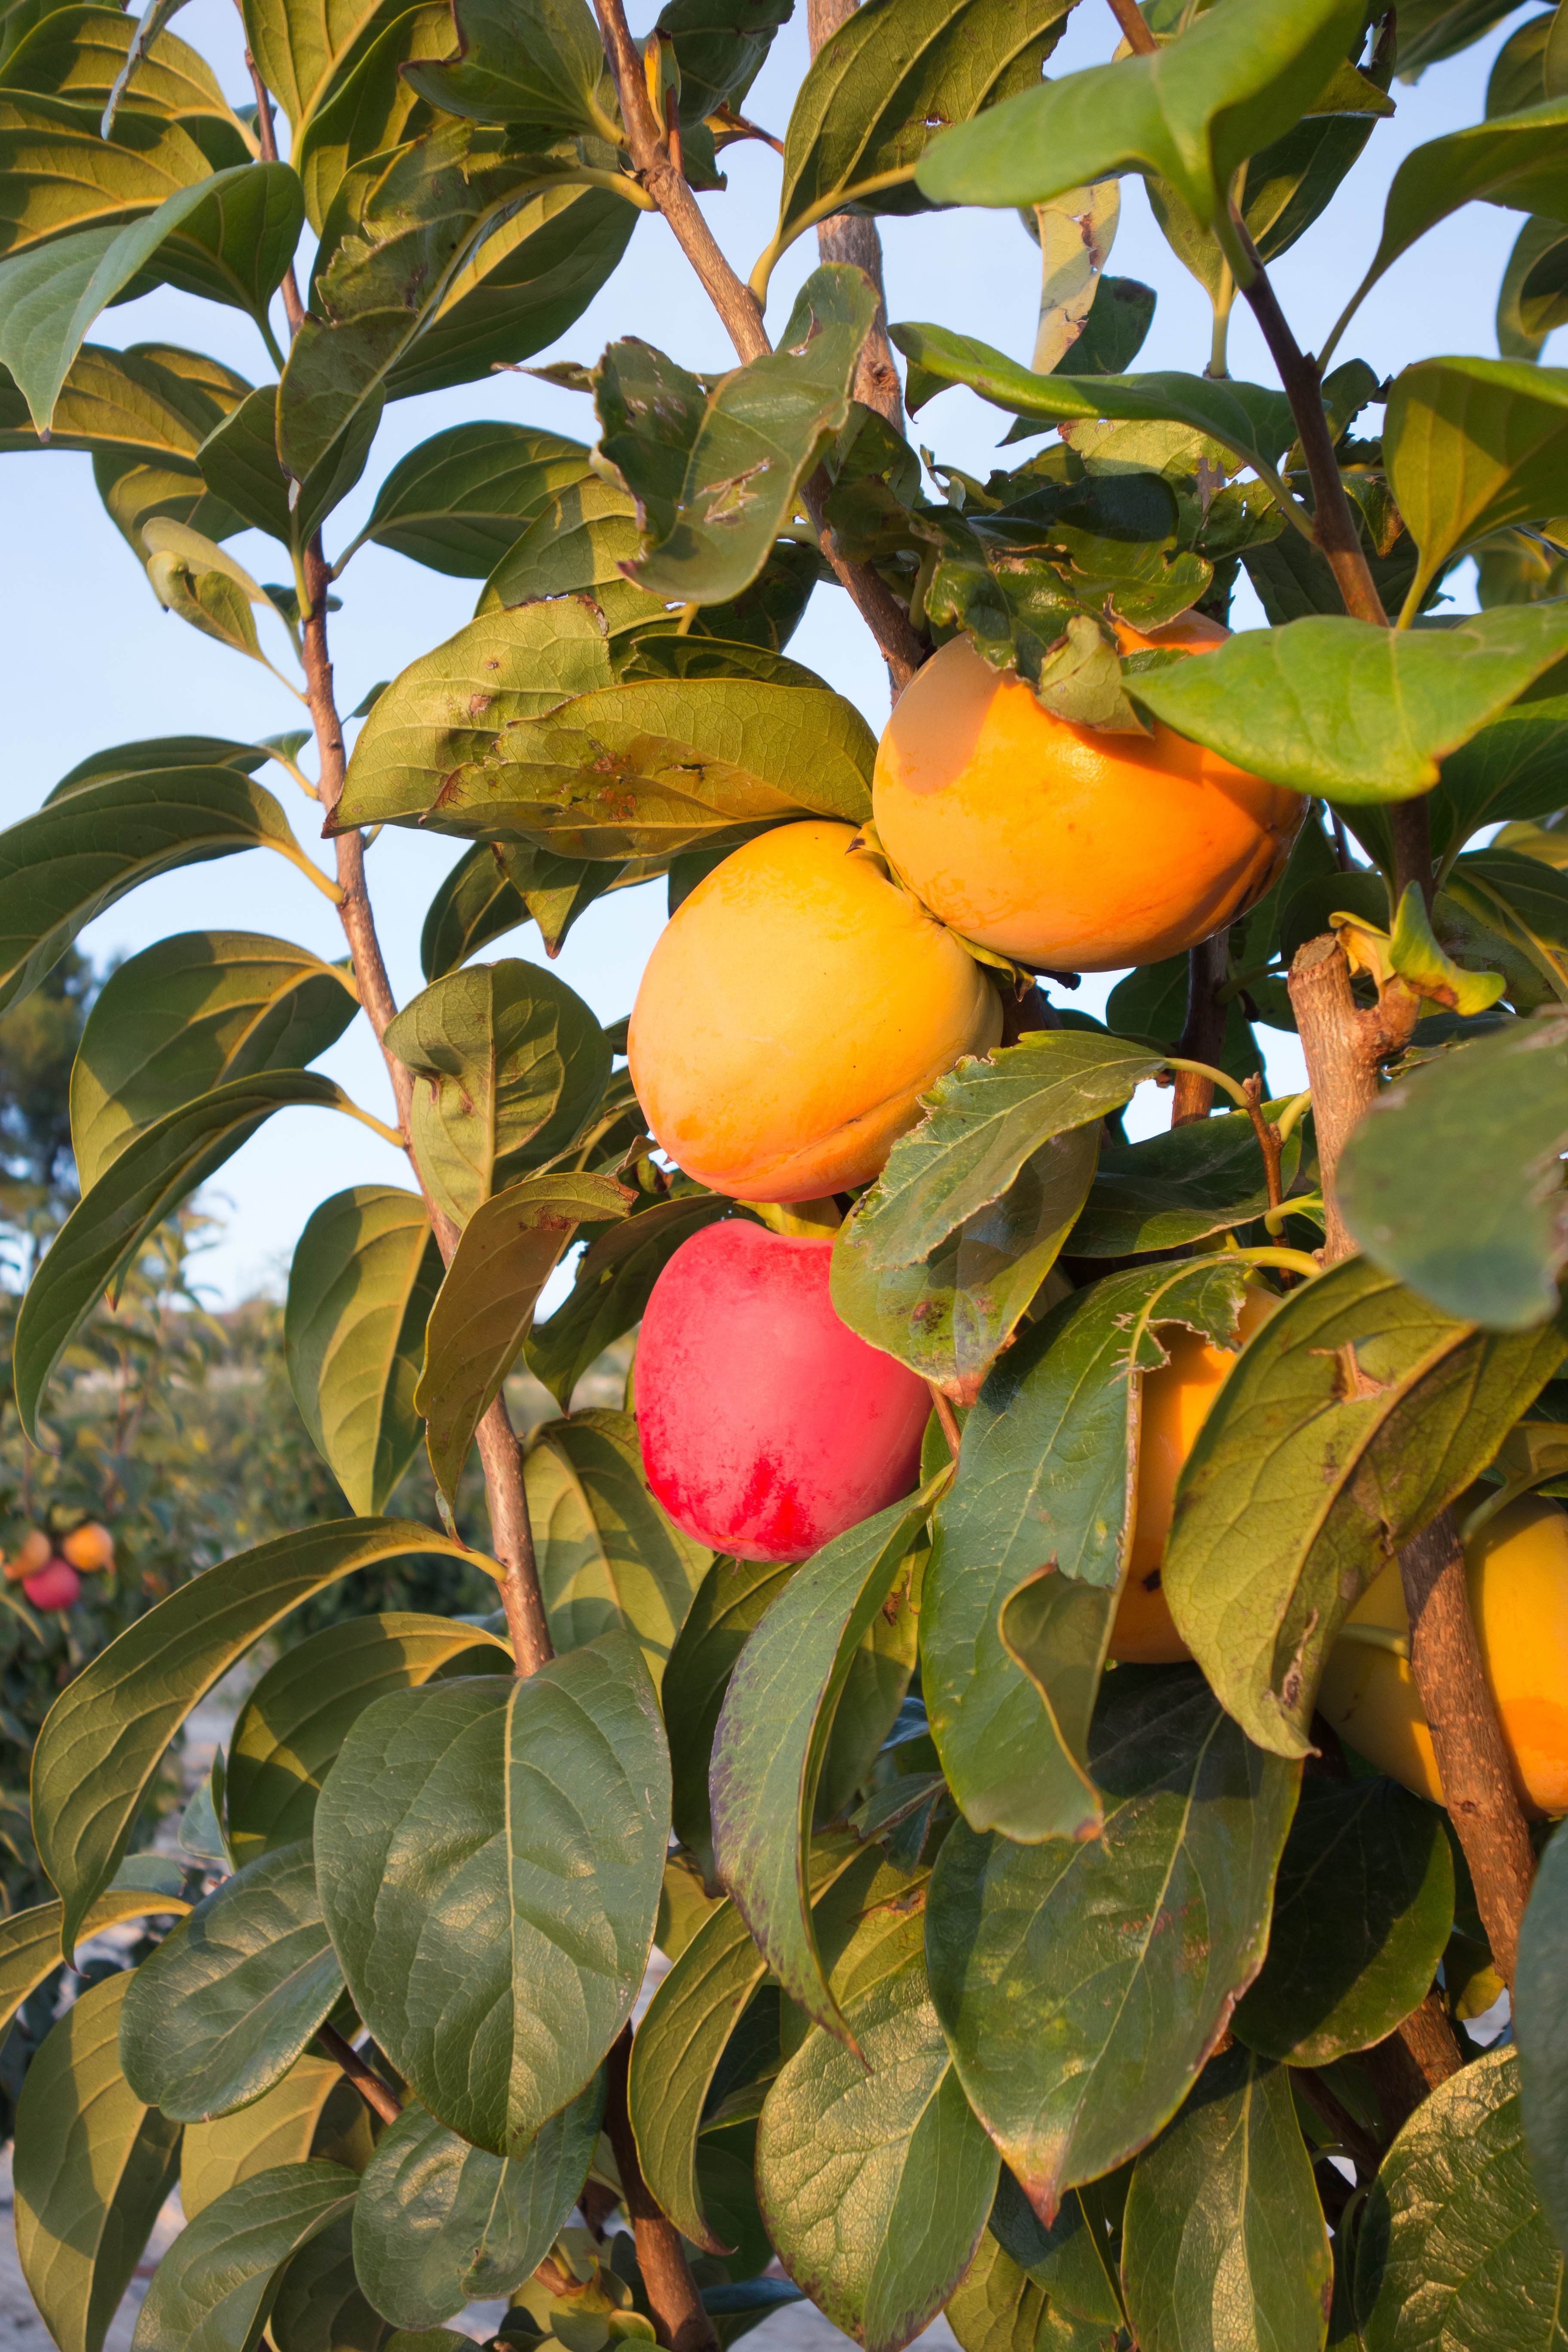
tree, nature, branch, plant, fruit, flower, food, red, produce, vegetable, evergreen, flora, shrub, khaki, persimon, kaki, diospyros, citrus, flowering plant, rose family, bitter orange, land plant, common persimmon